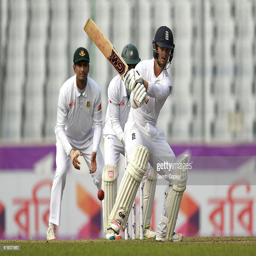
cricket player of bats during day of the second test match .